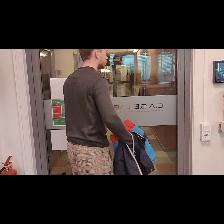
Label: Human